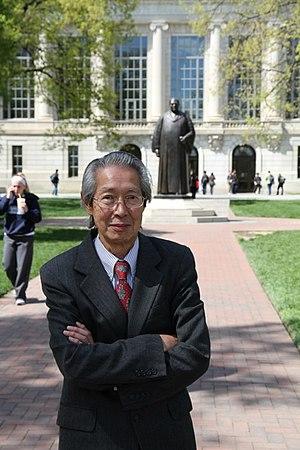
Raphael Tsu était un membre de l'American Physical Society et professeur émérite de génie électrique à l'université de Caroline du Nord à Charlotte.